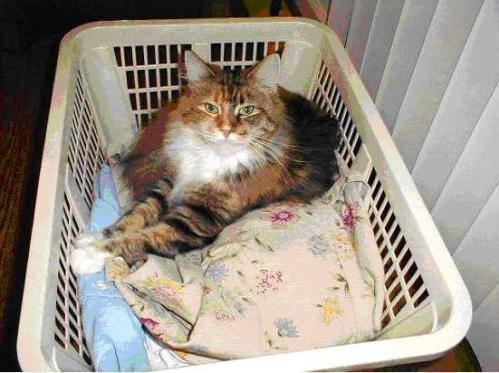
cat